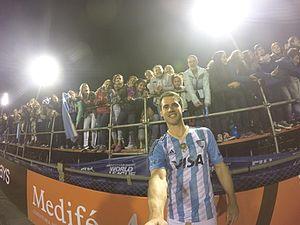
Facundo Callioni est un joueur argentin de hockey sur gazon né le 9 octobre 1985 à Buenos Aires. Il a remporté avec l'équipe d'Argentine la médaille d'or du tournoi masculin aux Jeux olympiques d'été de 2016 à Rio de Janeiro.